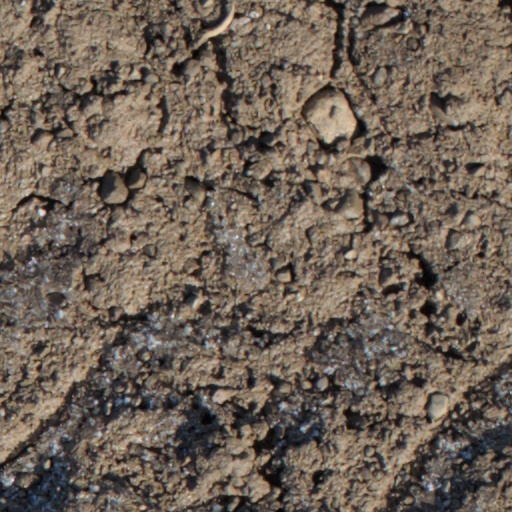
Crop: wheat